Bayshore Route

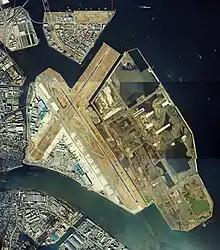
Haneda Airport Reclamation Project under construction in 1984, including the Bayshore Route section between Keihinjima and Haneda Airport and Haneda Route

The western terminus of the Bayshore Route lies at the eastern end of a spur route of the Yokohama–Yokosuka Road in the Kanazawa ward of Yokohama. The Bayshore Route runs from Yokohama across the Yokohama Bay and Tsurumi Tsubasa Bridges, through the Kawasaki Subsea, the Tama Subriver, Haneda Airport North, and Tokyo Bay Subsea Tunnels, which connects it to the popular tourist spot of Odaiba, and then on to Urayasu (near Tokyo Disneyland) in Chiba Prefecture. The expressway facilitates direct road travel between Chiba and Kanagawa prefectures as well as Narita and Haneda Airports. It also serves to link the ends of all of Tokyo's ring roads, aside from the Inner Circular Route. As a result, it is used as a bypass for the heavily congested city center of Tokyo. Owing to the nature of the route from Kanagawa passing through Tokyo to Chiba, the direction of travel is represented in Japanese by "eastbound/westbound" rather than the Japanese norm of "up/down" direction that only functions relative to the direction one is traveling and Tokyo. The eastern terminus of the Bayshore Route connects to the southern terminus of the Higashi-Kantō Expressway and the eastern end of the Tokyo Gaikan Expressway at Kōya Junction.